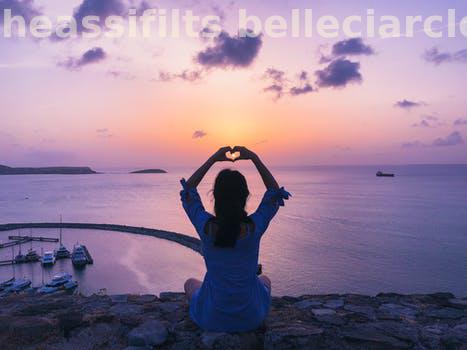
Label: Watermark